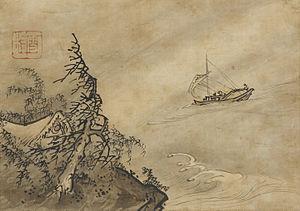
Paysage sous la tempête, rouleau vertical, encre et couleurs légères sur papier, 22x31,4cm, par le peintre japonais Sesson Shukei (1504-après 1589). Kyōto - collection Nomura Bun-ei.
L'époque de Muromachi est l'une des 14 subdivisions traditionnelles de l'histoire du Japon, qui s'étend entre 1336 et 1573. Elle correspond à l'époque de « règne » des shoguns Ashikaga. Le nom de cette période vient du quartier de Muromachi, site choisi à Kyōto par les Ashikaga pour y installer à compter de 1378 le siège de leur gouvernement.
La peinture japonaise, l'un des plus anciens et des plus raffinés des arts visuels japonais, comprend une grande variété de genres et de styles. Comme c'est le cas dans l'histoire des arts japonais en général, la longue histoire de la peinture japonaise présente à la fois la synthèse mais aussi la concurrence entre l'esthétique japonaise native et l'adaptation d'idées importées, principalement de la peinture chinoise, particulièrement influente dans un certain nombre de domaines.